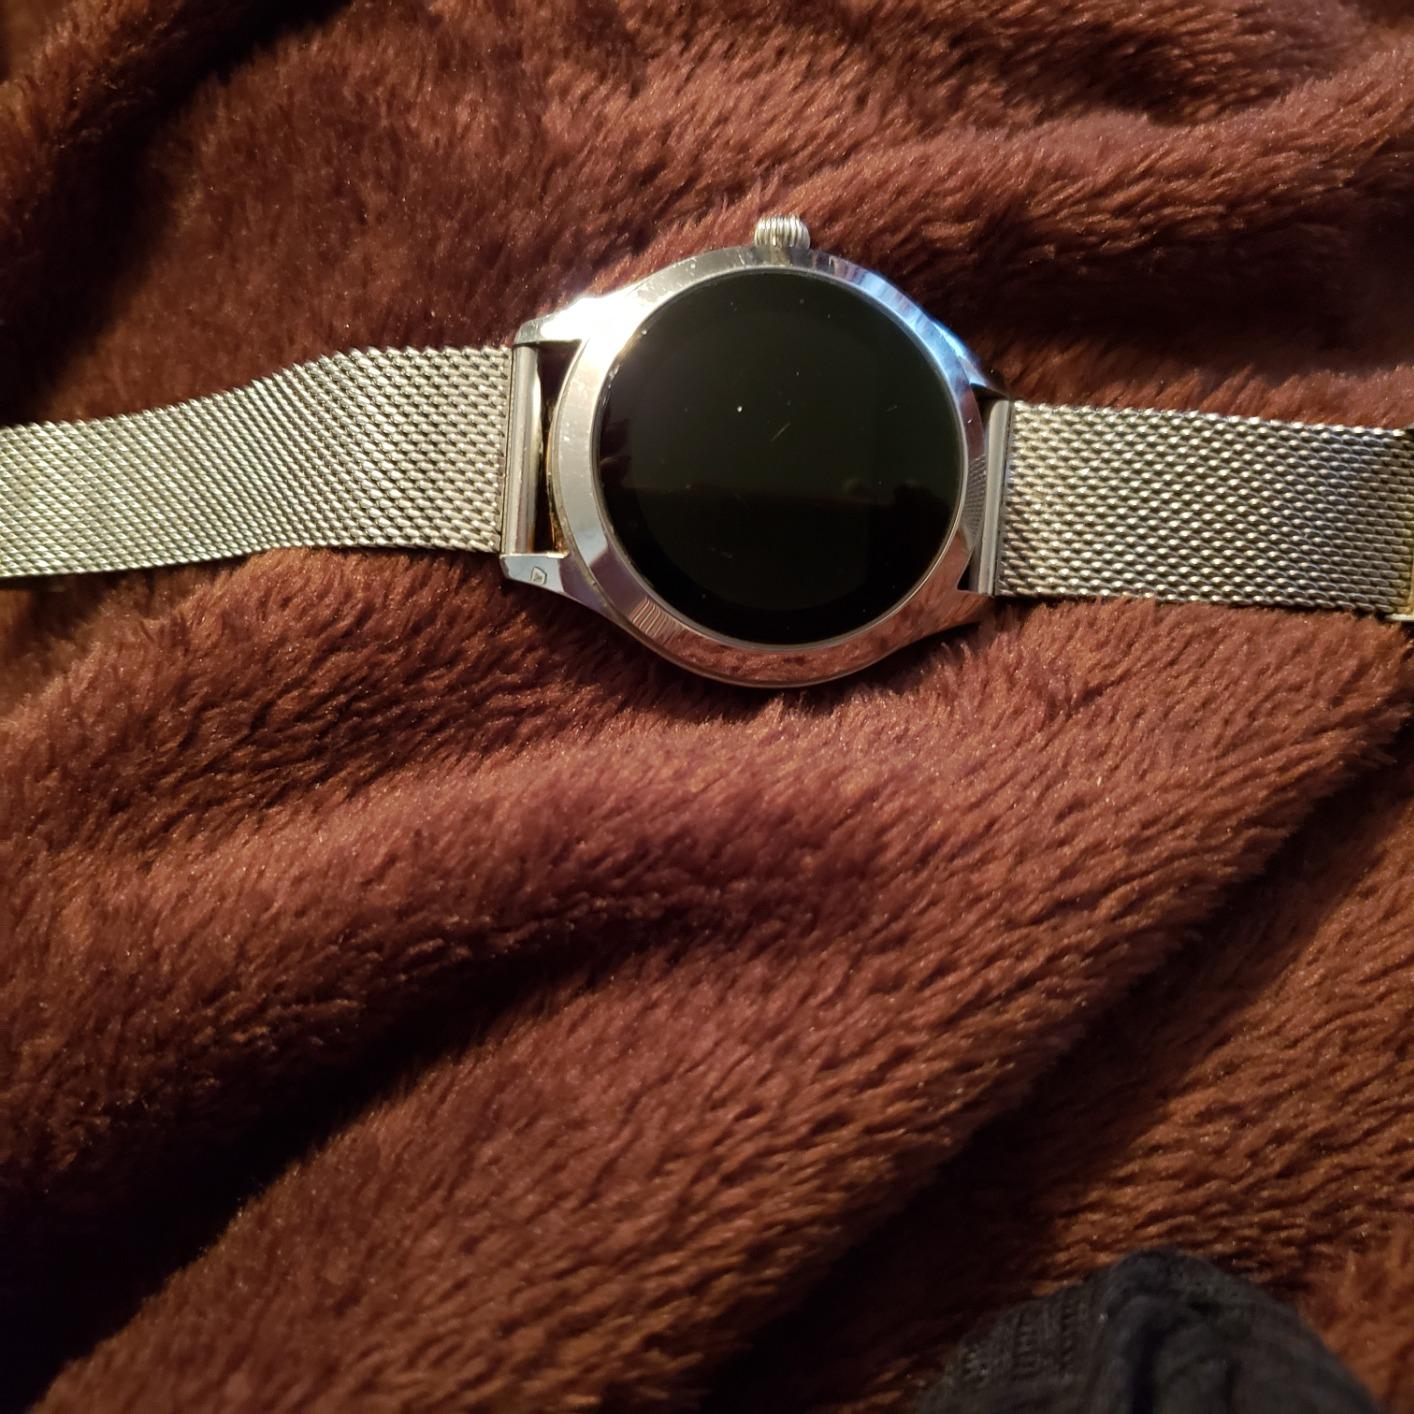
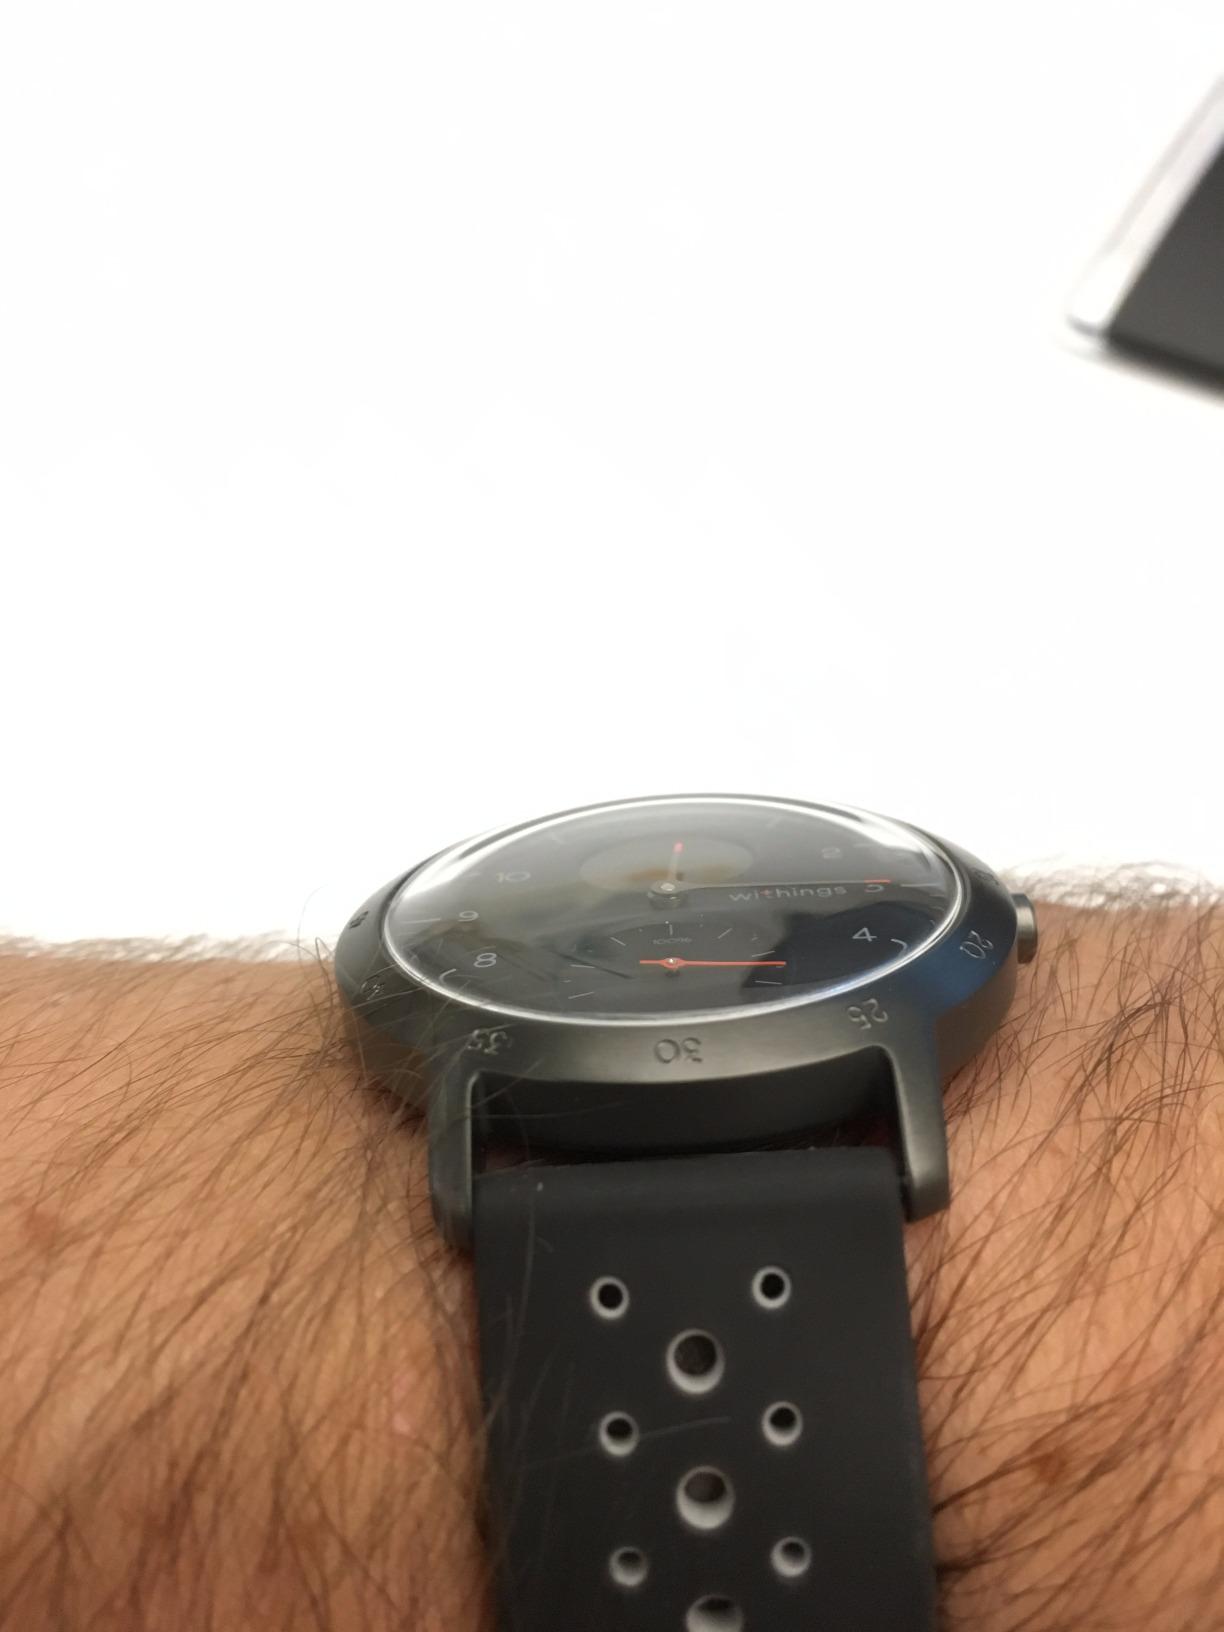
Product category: smartwatch
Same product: no